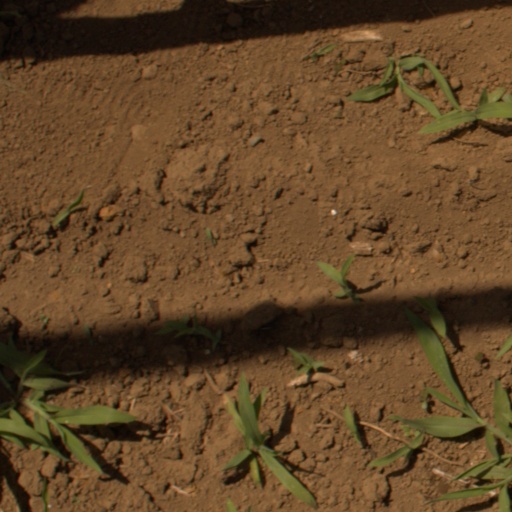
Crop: Jerusalem artichoke